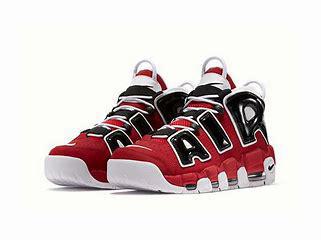
Brand: Nike
Model: Air More Uptempo